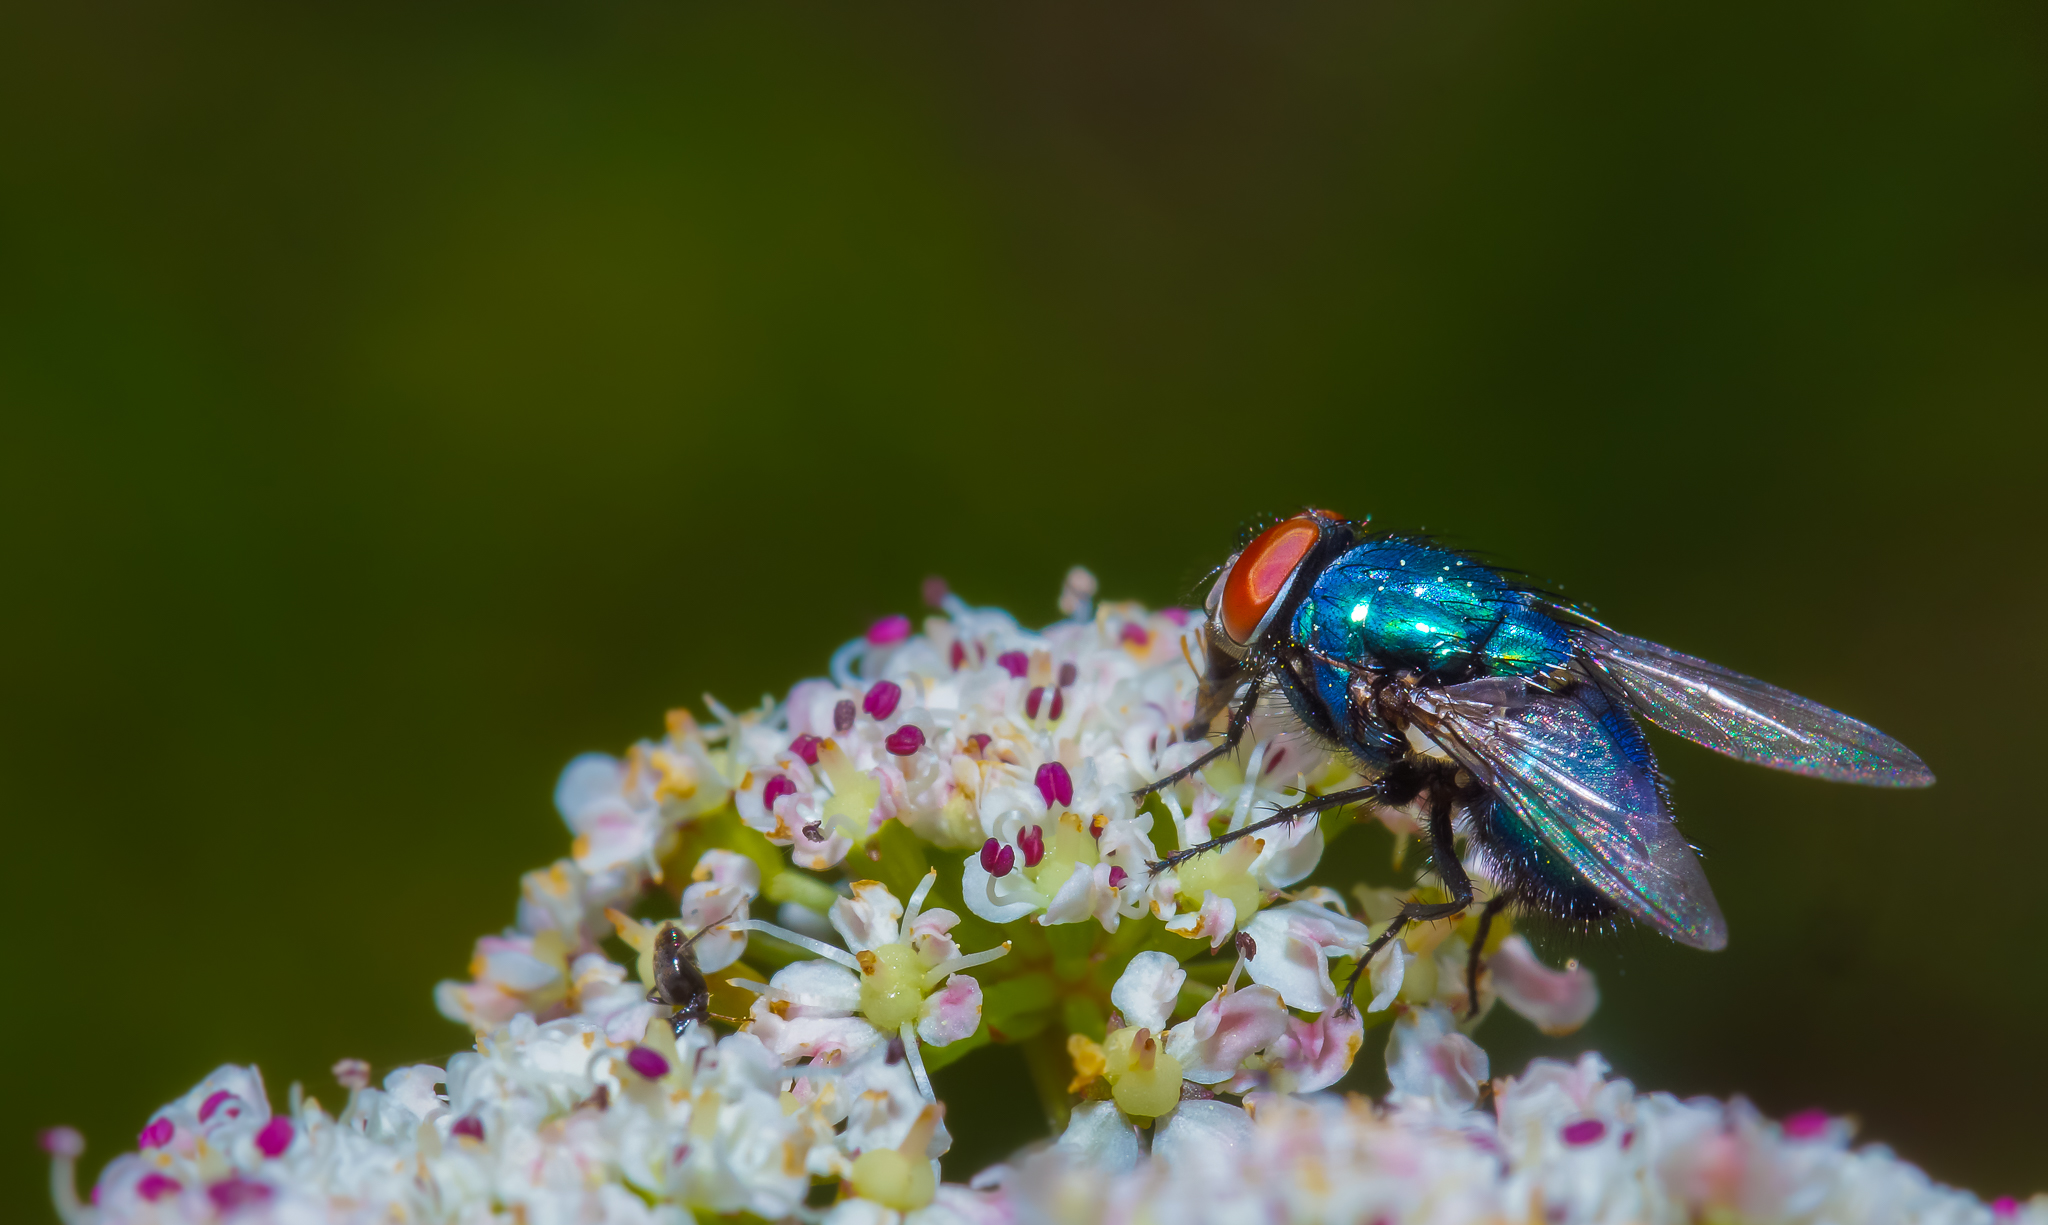
nature, blossom, photography, flower, petal, fly, pollen, insect, macro, flora, fauna, invertebrate, wildflower, close up, animals, naturaleza, mosca, nectar, ggl1, gaby1, xovesphoto, animales, sonya77, tamronusd90mm, macro photography